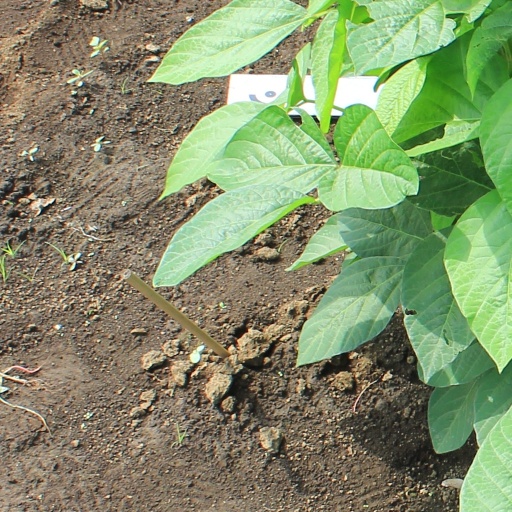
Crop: soybean